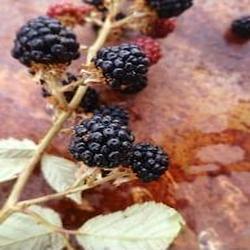
Label: Blackberry